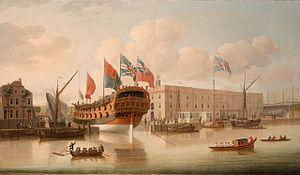
Le Journal d'un voyage de Londres à Lisbonne est le dernier ouvrage écrit par Henry Fielding alors que, malade et à bout de forces, accompagné de sa seconde épouse Mary Daniel, d'une de ses filles Eleanor Harriot, de l'amie de cette dernière Margaret Collier et de deux serviteurs, la femme de chambre Isabella Ash et le valet de pied William, il était en route pendant l'été de 1754 pour Lisbonne à bord du Queen of Portugal. Soumis aux caprices du commandant et aux aléas du temps, le navire, longtemps privé de vent, a dérivé sur la Tamise, puis longé la côte sud, et c'est seulement dans les toutes dernières pages du livre que se gonflent les voiles et que le véritable voyage commence. Ainsi, à bien des égards, le Journal de Fielding concerne plus les rives et rivages anglais que la traversée du golfe de Biscaye et l'arrivée au Portugal.
Convoys Wharf, appelé précédemment King's Yard est le nom de l'actuel site de Deptford Dockyard, le premier des Royal Dockyards - chantiers navals royaux -, construit à Deptford sur les berges de la Tamise. Il apparaît en 1513 sous le règne du roi d'Angleterre Henri VIII afin de fournir en vaisseaux la Royal Navy. Convoys Wharf couvre actuellement une grande part du site du manoir et des jardins de Sayes Court maison du mémorialiste John Evelyn. Le site appartenait jusqu'en 2008 au groupe News International, qui y imprimait le papier journal et autres produits similaires importés de Finlande depuis 2000. Il est aujourd'hui la propriété du groupe Hutchison Whampoa Limited et des projets architecturaux prévoient d'y construire des immeubles résidentiels, bien que le site possède le statut de « safeguarded wharf », octroyé par la Cité de Londres.
Christopher Marlowe est un dramaturge, poète et traducteur anglais de l'ère élisabéthaine.